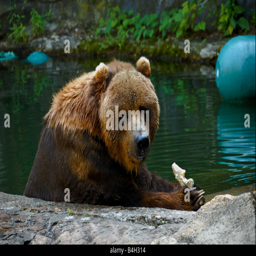
a bear also known as biological subspecies eats a fish